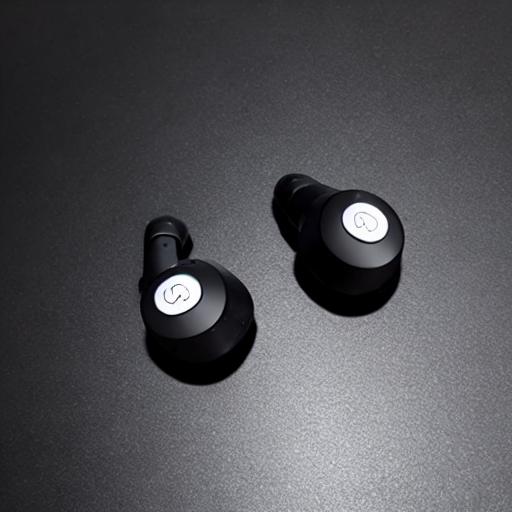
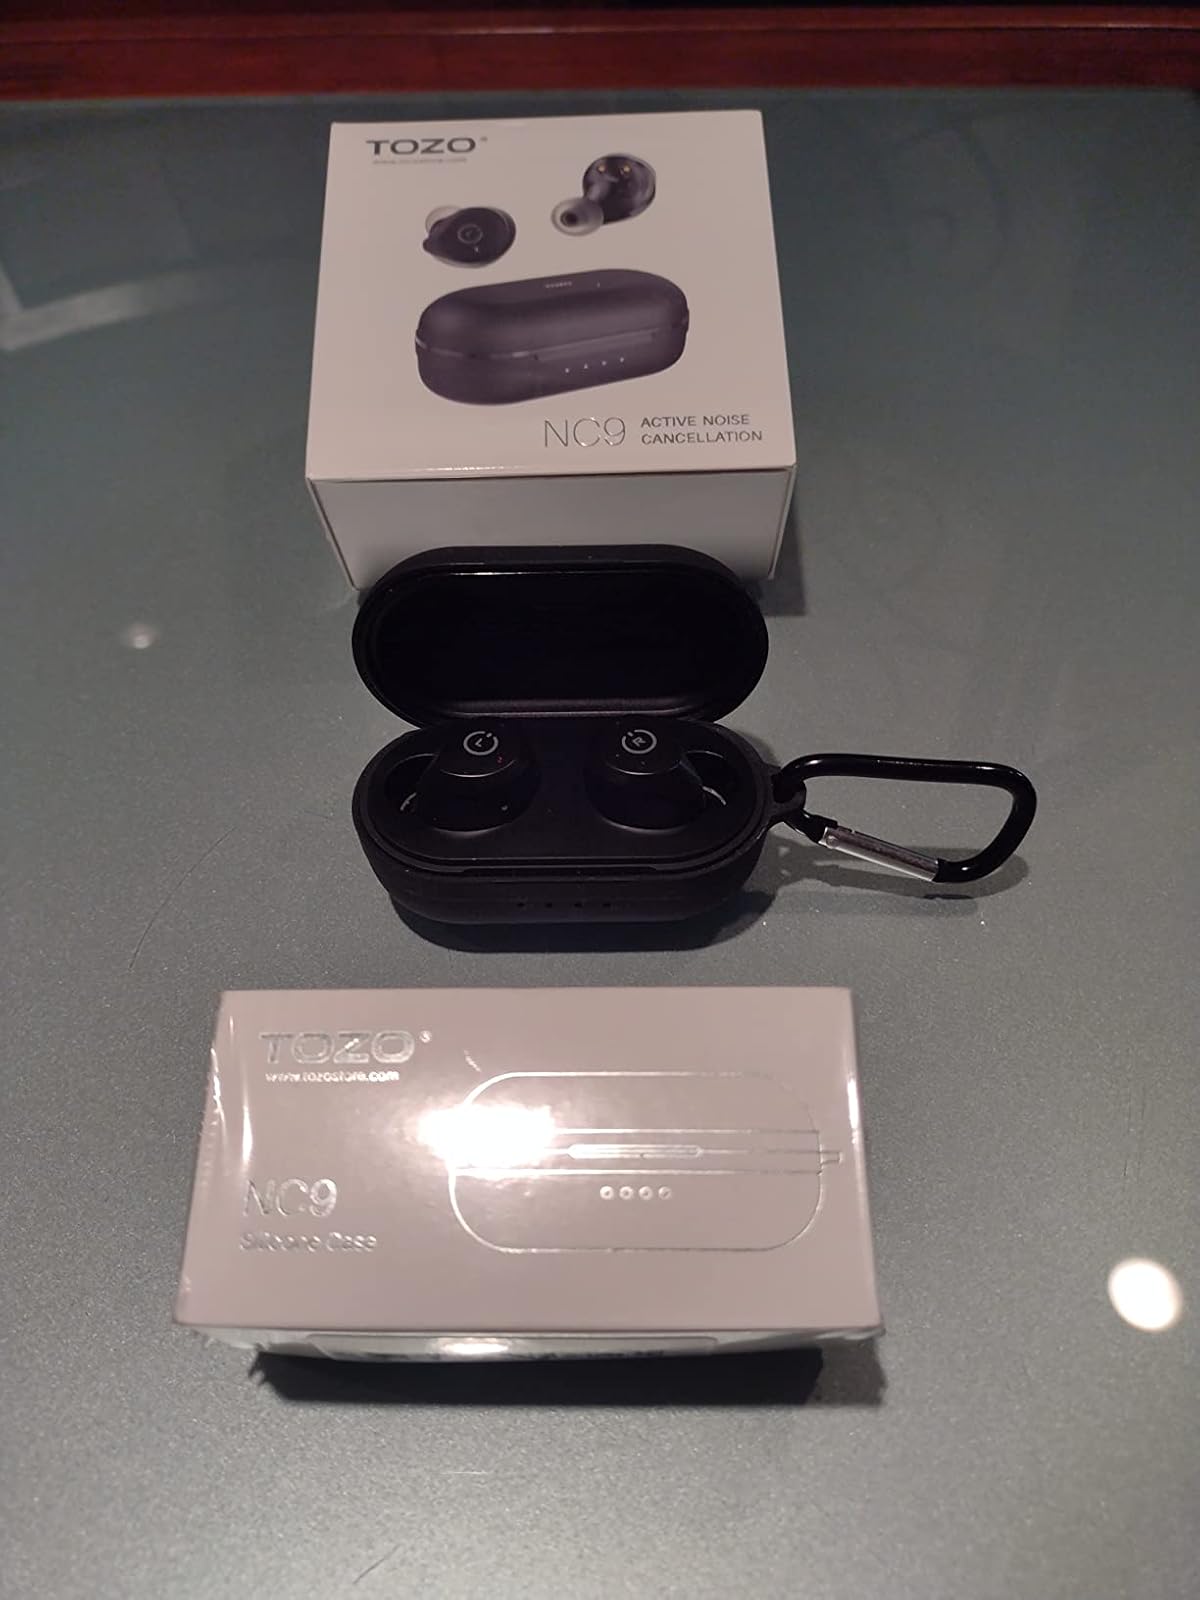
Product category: earbuds
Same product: no